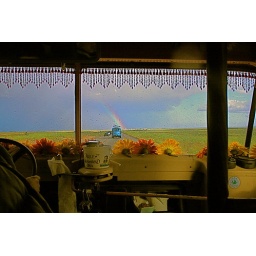
rainbow over the blue buddha bus